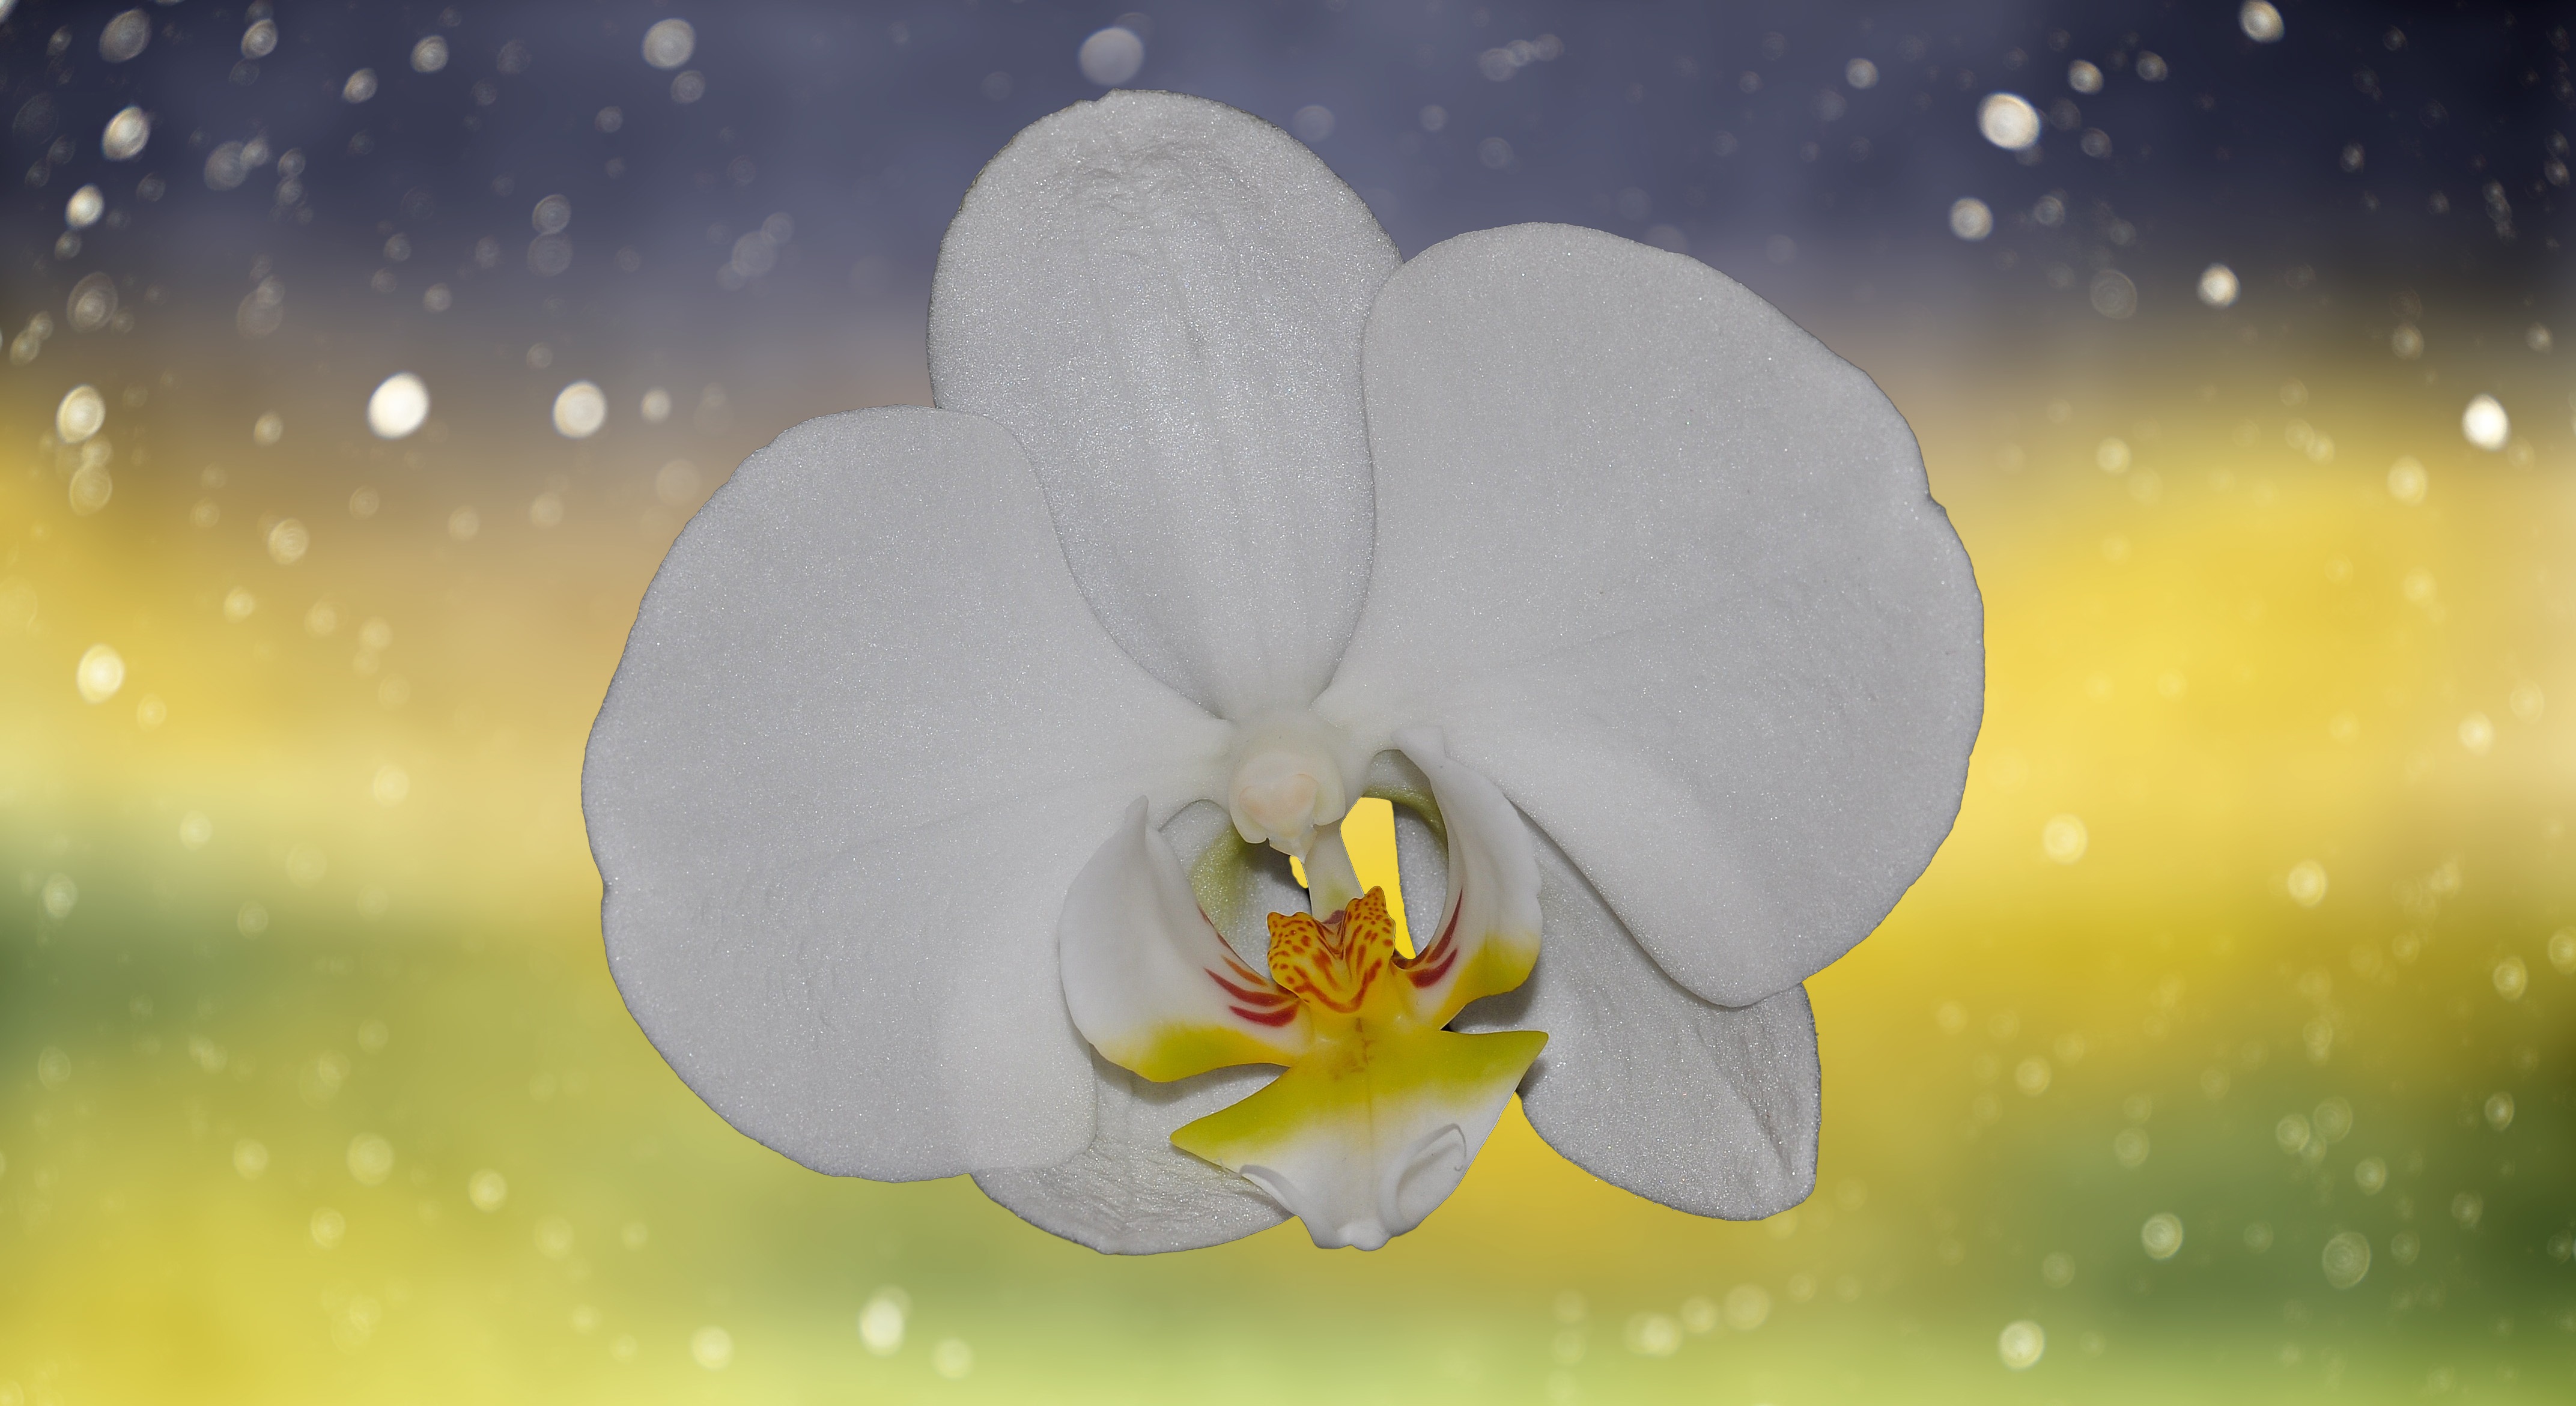
blossom, plant, white, flower, petal, bloom, color, close, flora, orchid, eye, organ, macro photography, flowering plant, computer wallpaper, land plant, moth orchid